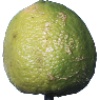
Label: limes